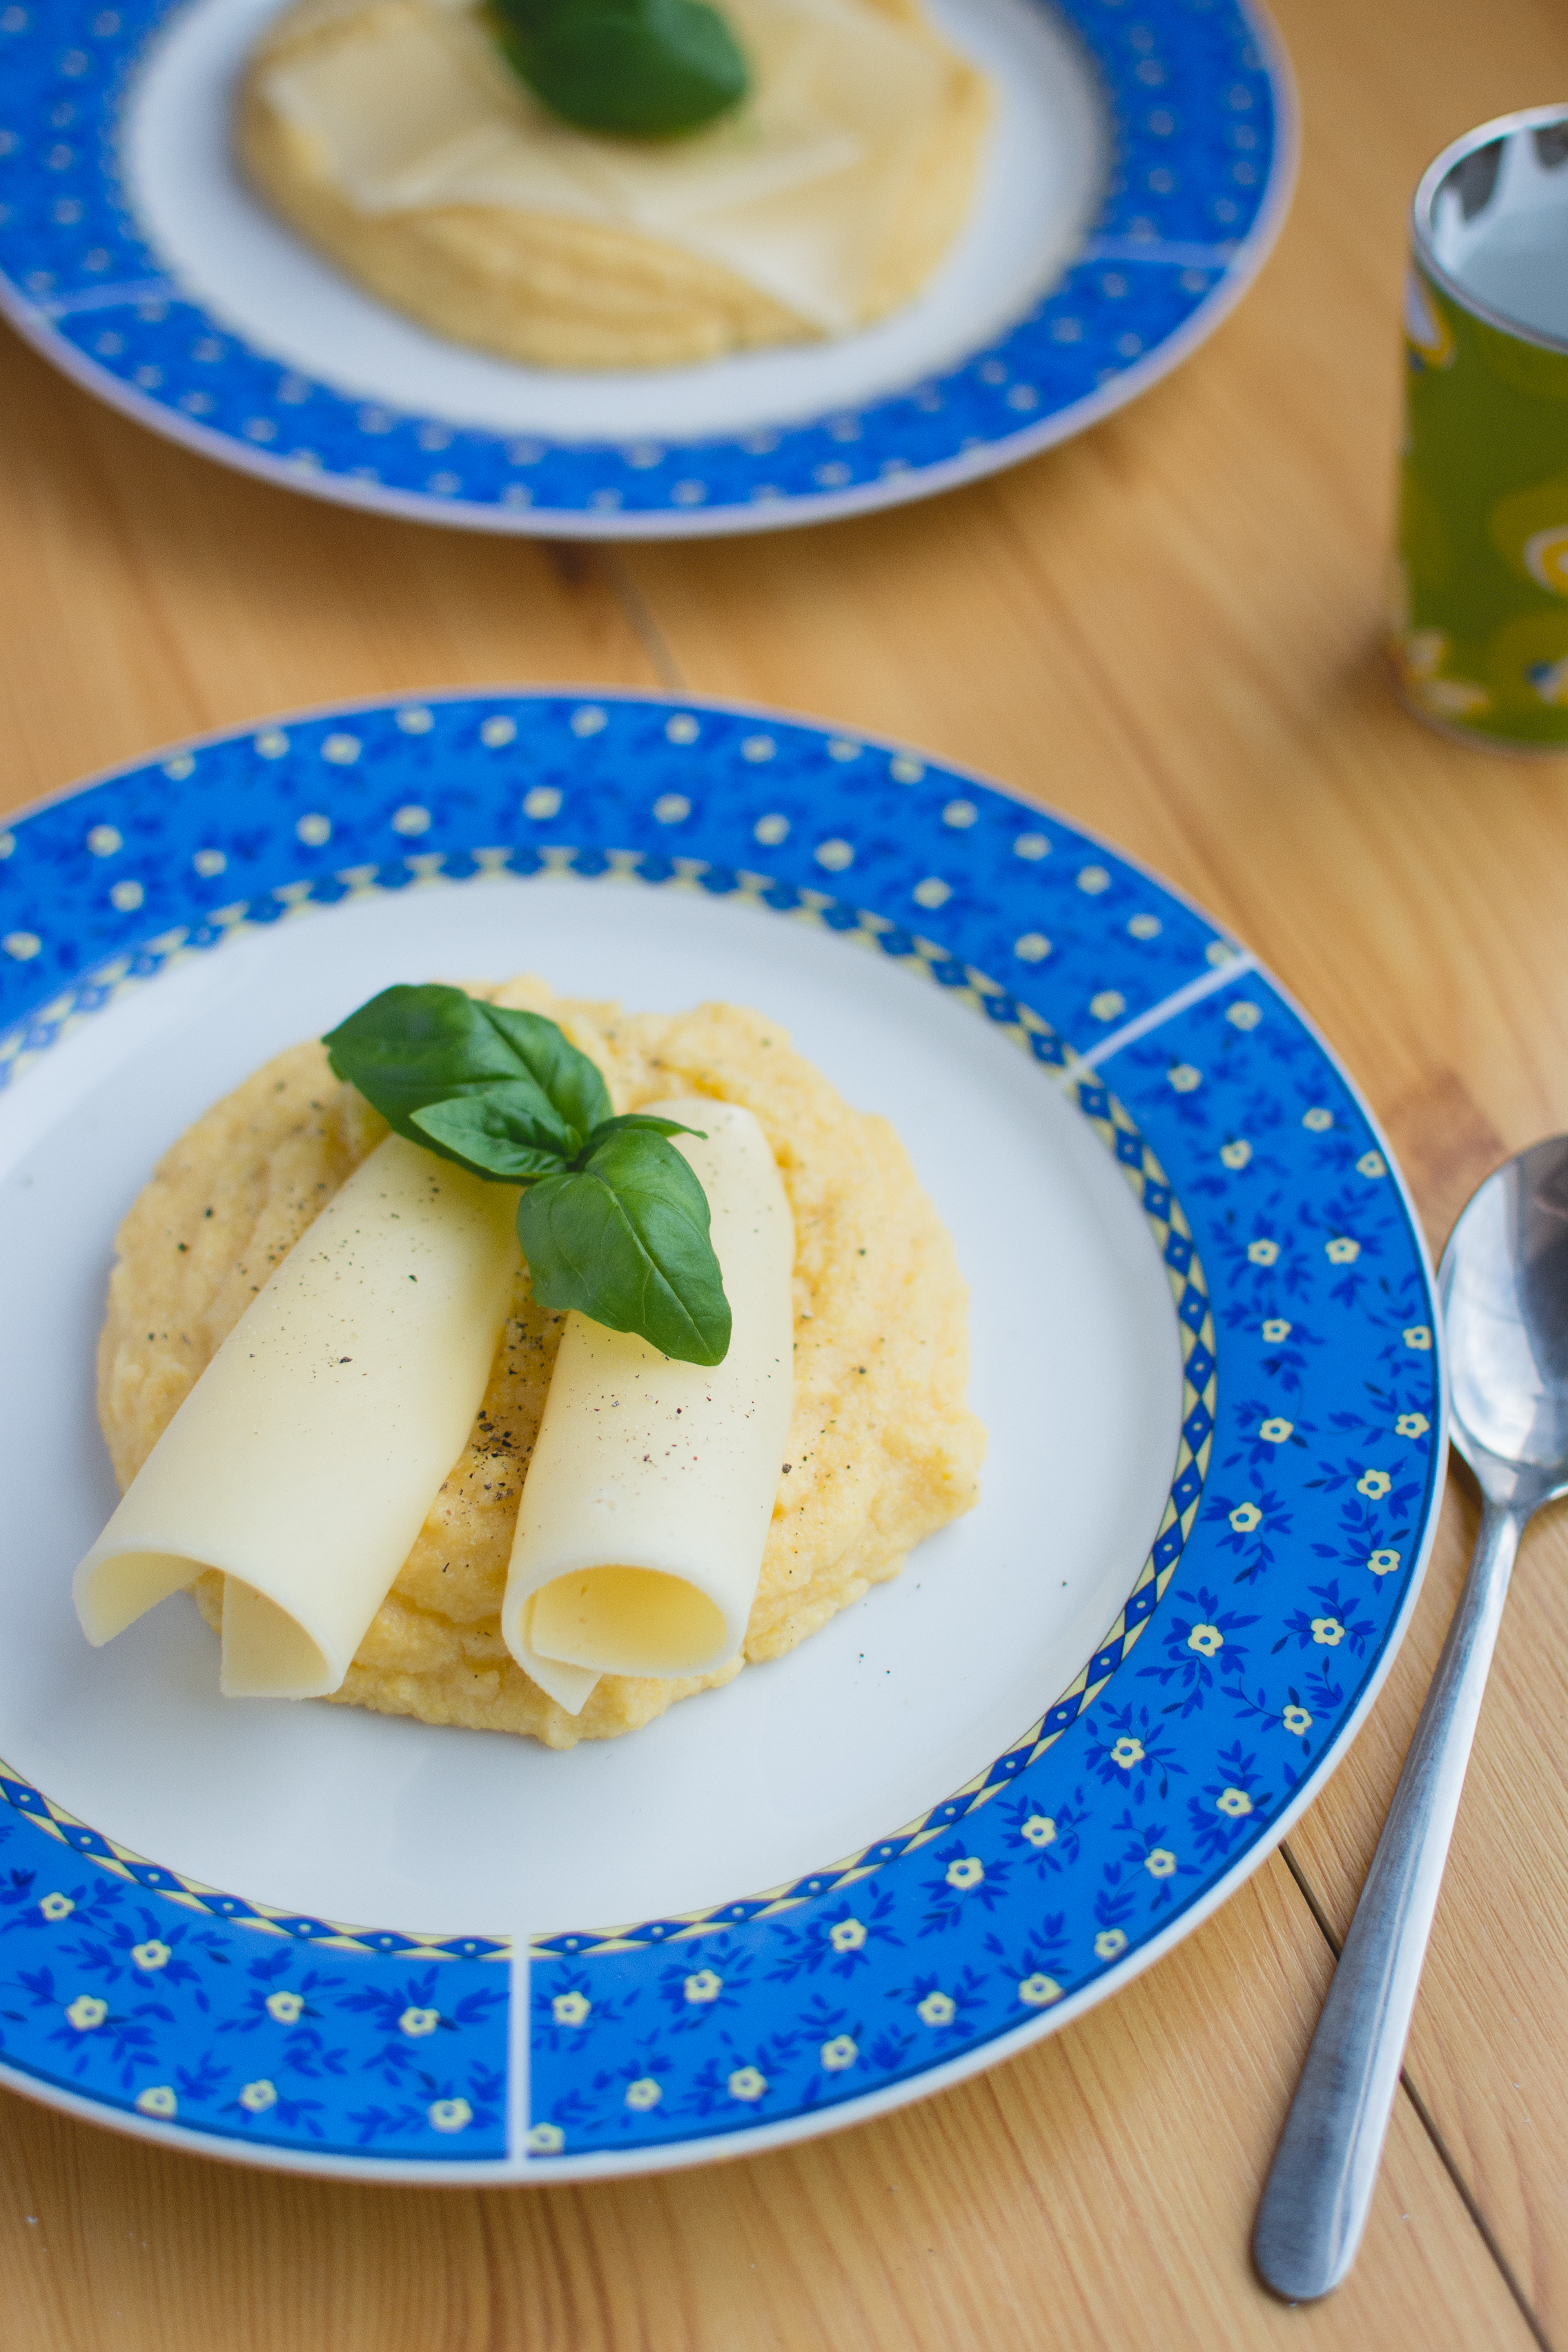
dish, food, cuisine, ingredient, produce, vegetarian food, basil, recipe, breakfast, comfort food